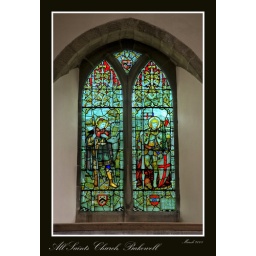
One of several superb stained glass windows in All Saints' Church, Bakewell.